Ambridge, Pennsylvania

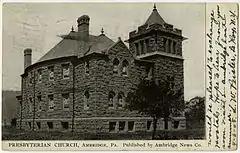
Presbyterian church in Ambridge from a pre-1923 postcard.

American Bridge attracted thousands of immigrants who came to fulfill their dreams of work, freedom, and peace. The steel mills became the focal point of the town. Most of the employees were relatives of relatives and the small town grew, with wards separating the town into ethnic sections. In addition, many of the ethnicities had their own church, club, and musical group that sought to give immigrants a familiar place to be as well as to preserve their culture. Many were from Eastern and Southern Europe including Italian, Greek, Slovak, Croatian, Ukrainian, Polish, Slovene, and Carpartho-Rusyn, to name a few.